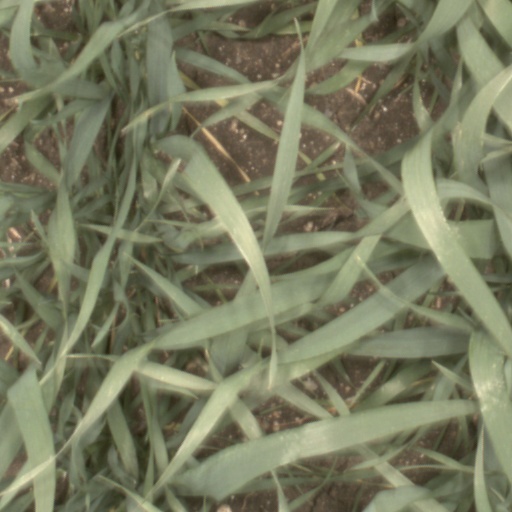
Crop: wheat